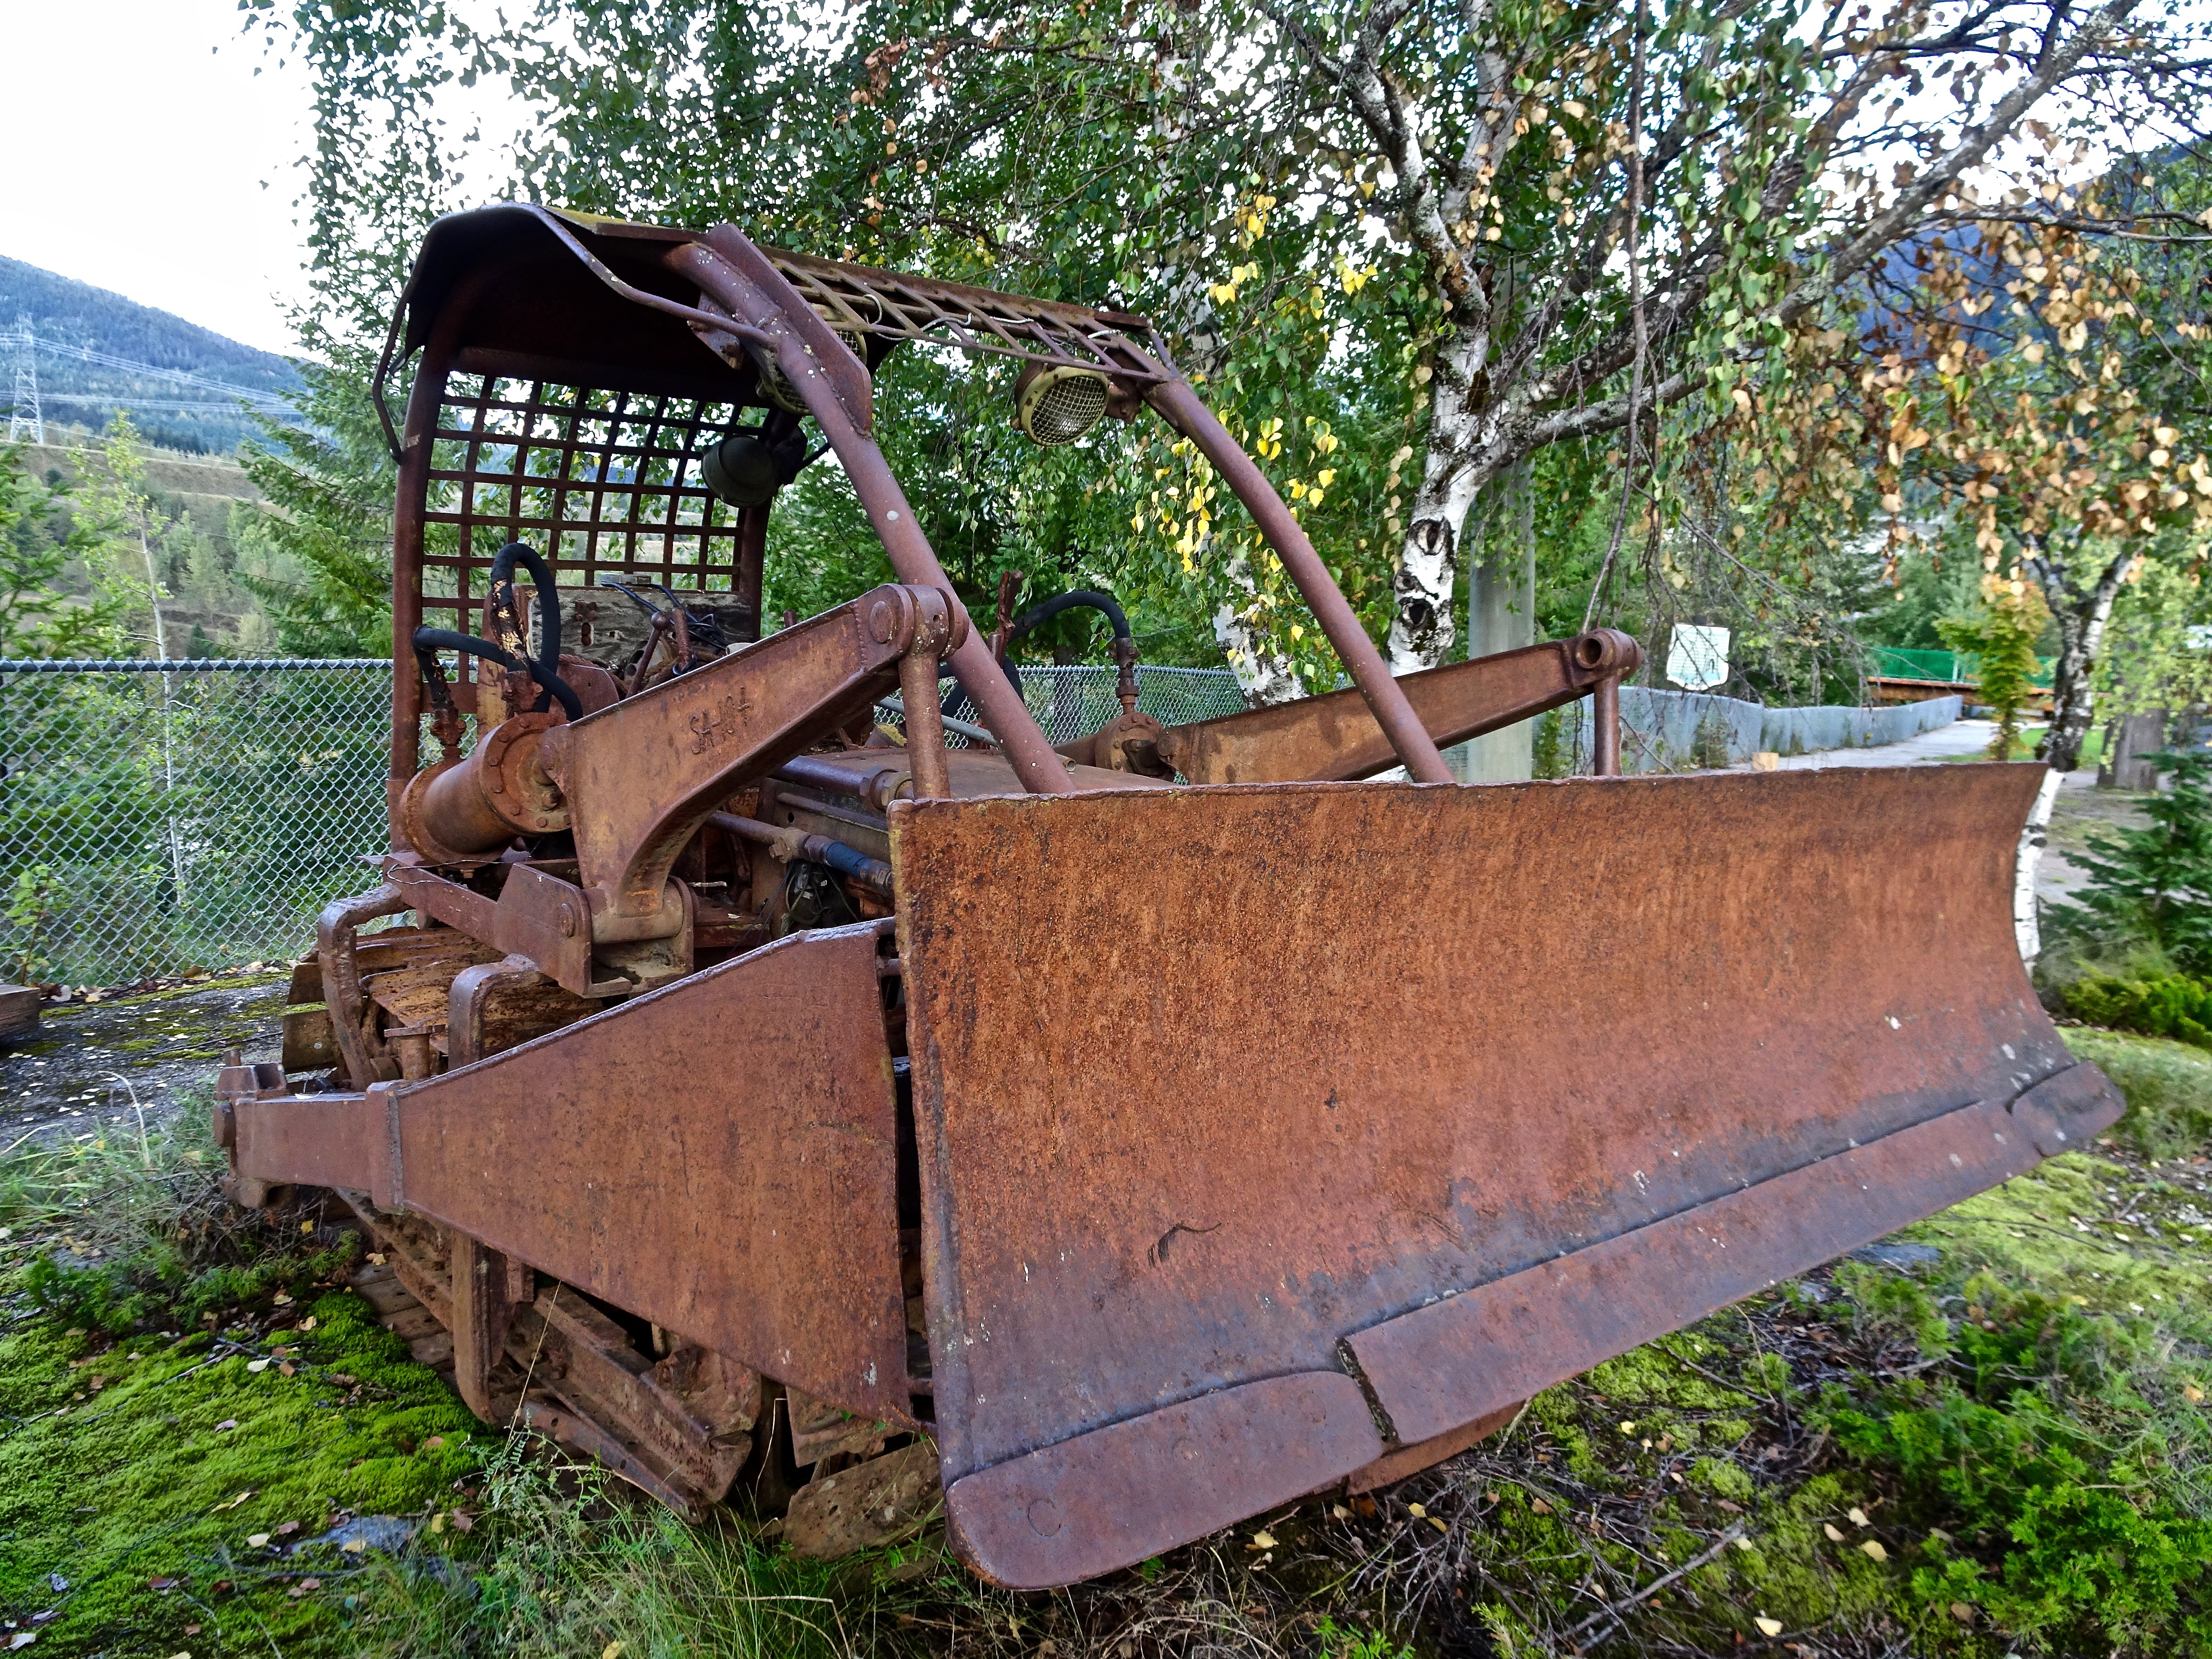
road, cart, construction, vehicle, machine, machinery, bulldozer, engineering, rusty, grader, scraper, heavy, construction equipment, roadwork, rolling stock